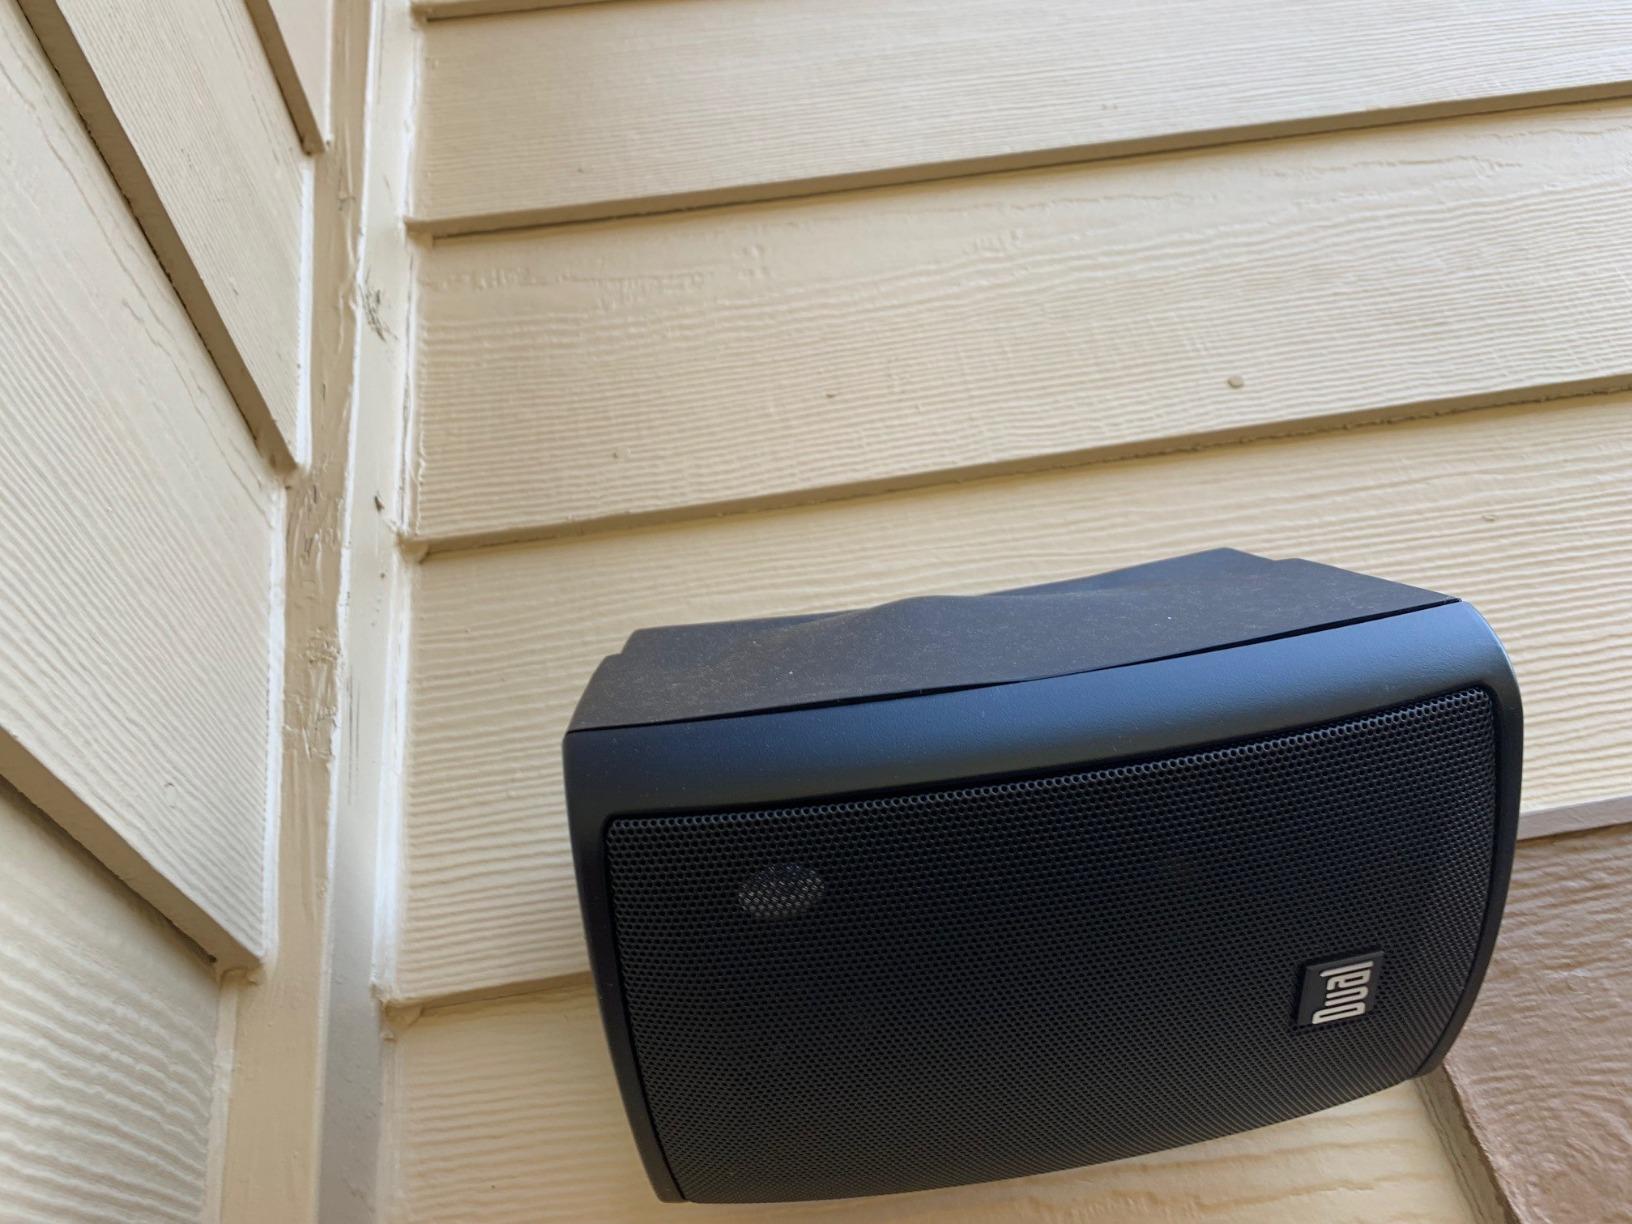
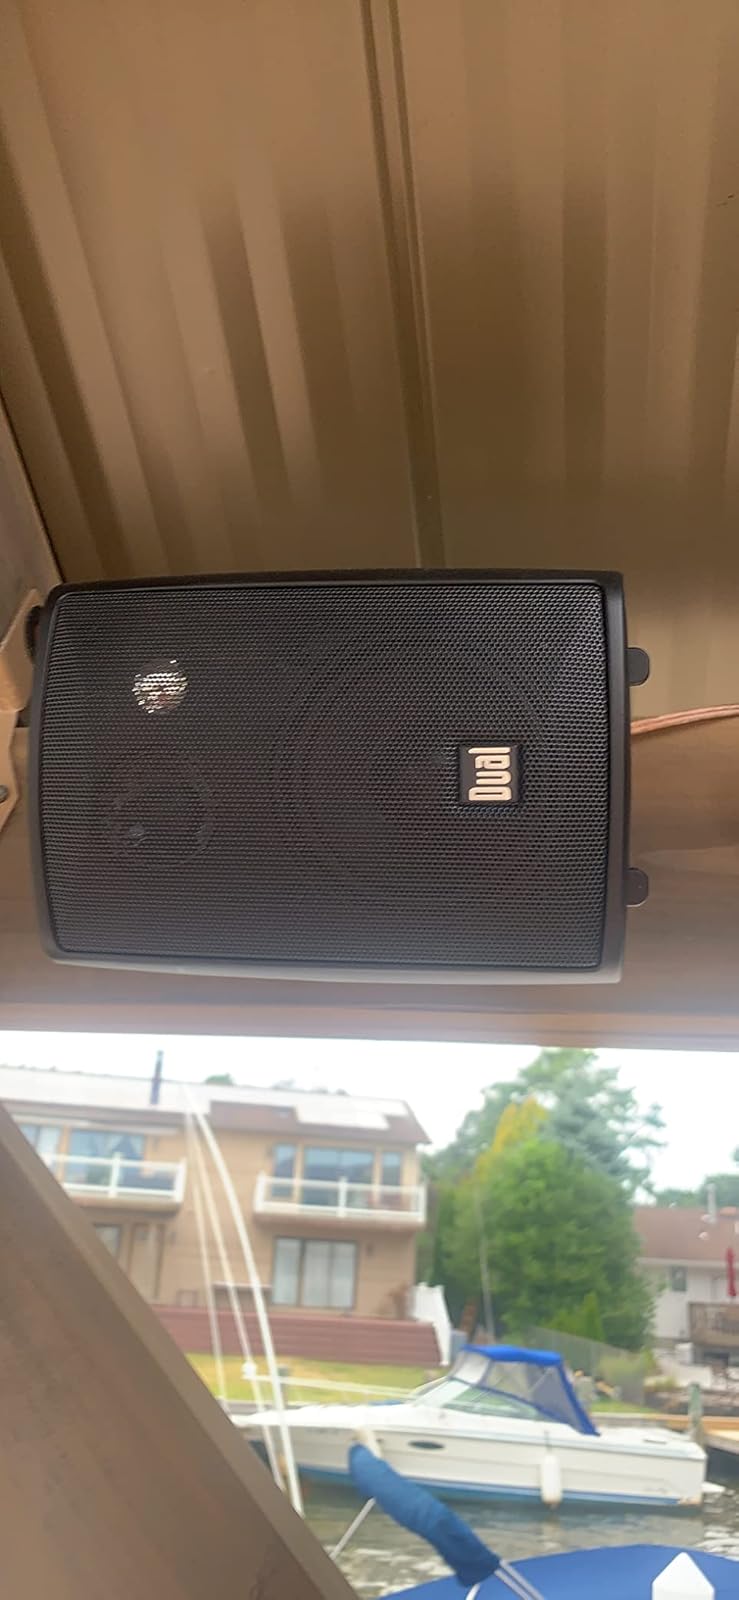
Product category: speaker
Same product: yes